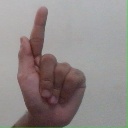
अक्षर: ळ